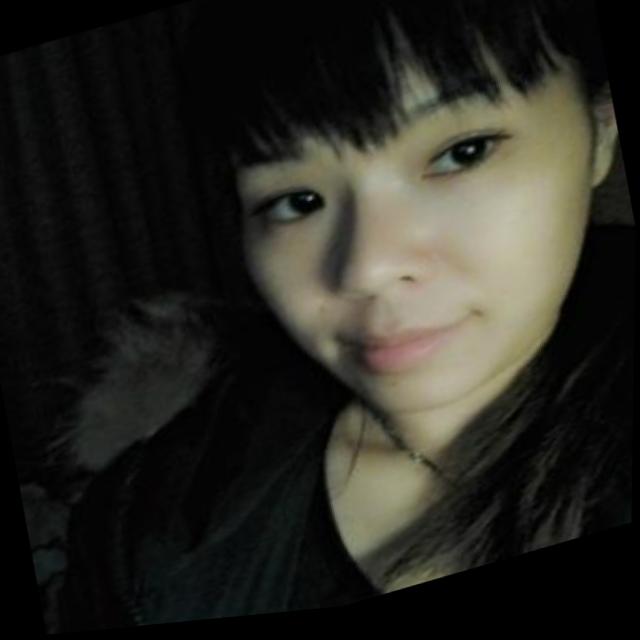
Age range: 21-44